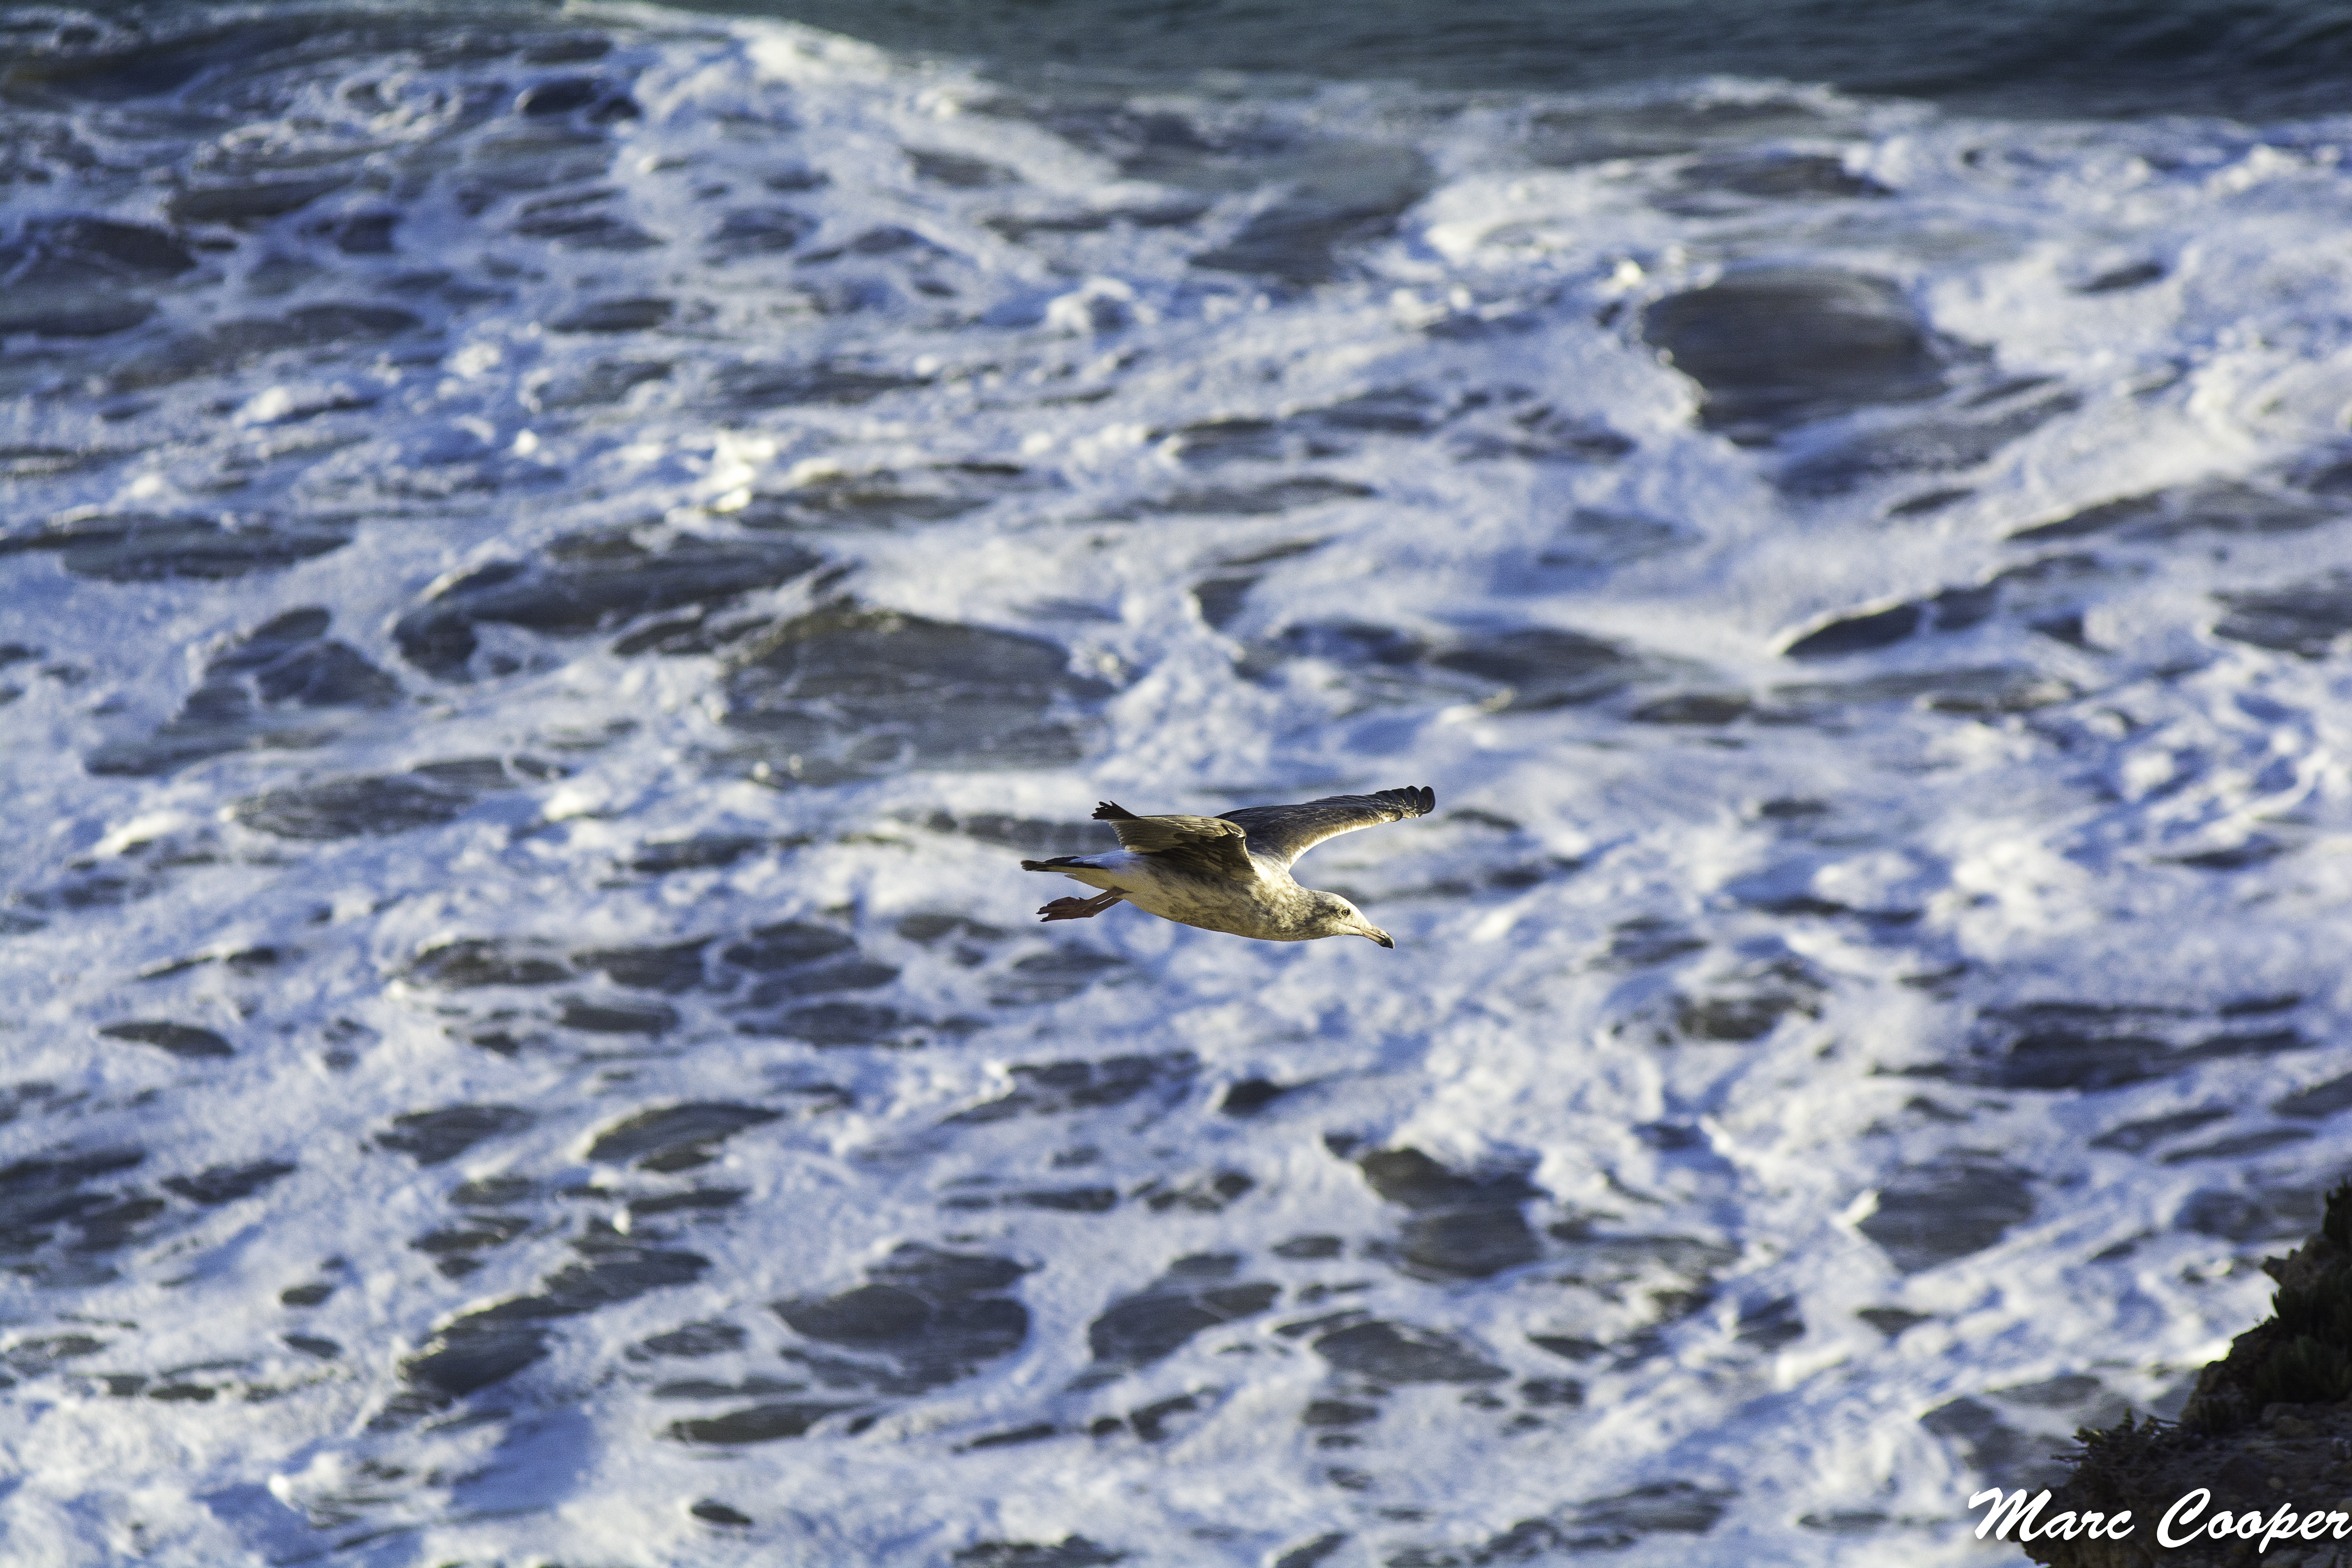
beach, sea, ocean, bird, wave, birds, gulls, seagulls, vertebrate, birdsinflight, marinne, marine mammal, wind wave, marine biology